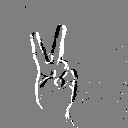
ASL letter: v